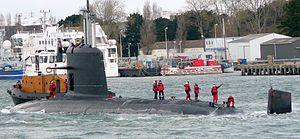
La classe Scorpène est un type de sous-marin à propulsion classique de nouvelle génération développé et fabriqué en France par Naval Group en coopération avec l'industriel espagnol Navantia à des fins de ventes à l'exportation, Naval Group étant autorité de conception des Scorpène. Le Chili et la Malaisie ont déjà passé commande de deux de ces sous-marins chacun, l'Inde et le Brésil ont commandé respectivement 6 et 4 unités avec un transfert de technologie.